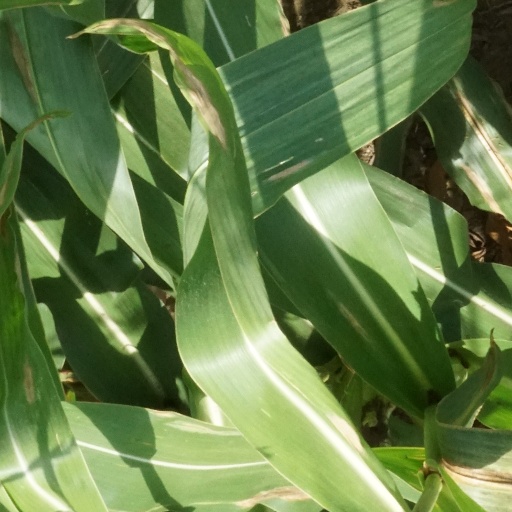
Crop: maize; corn